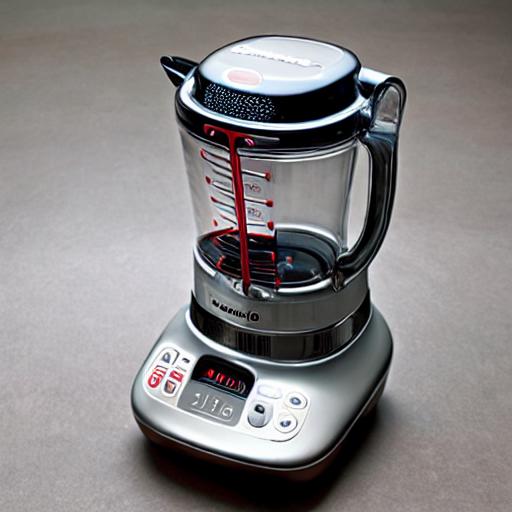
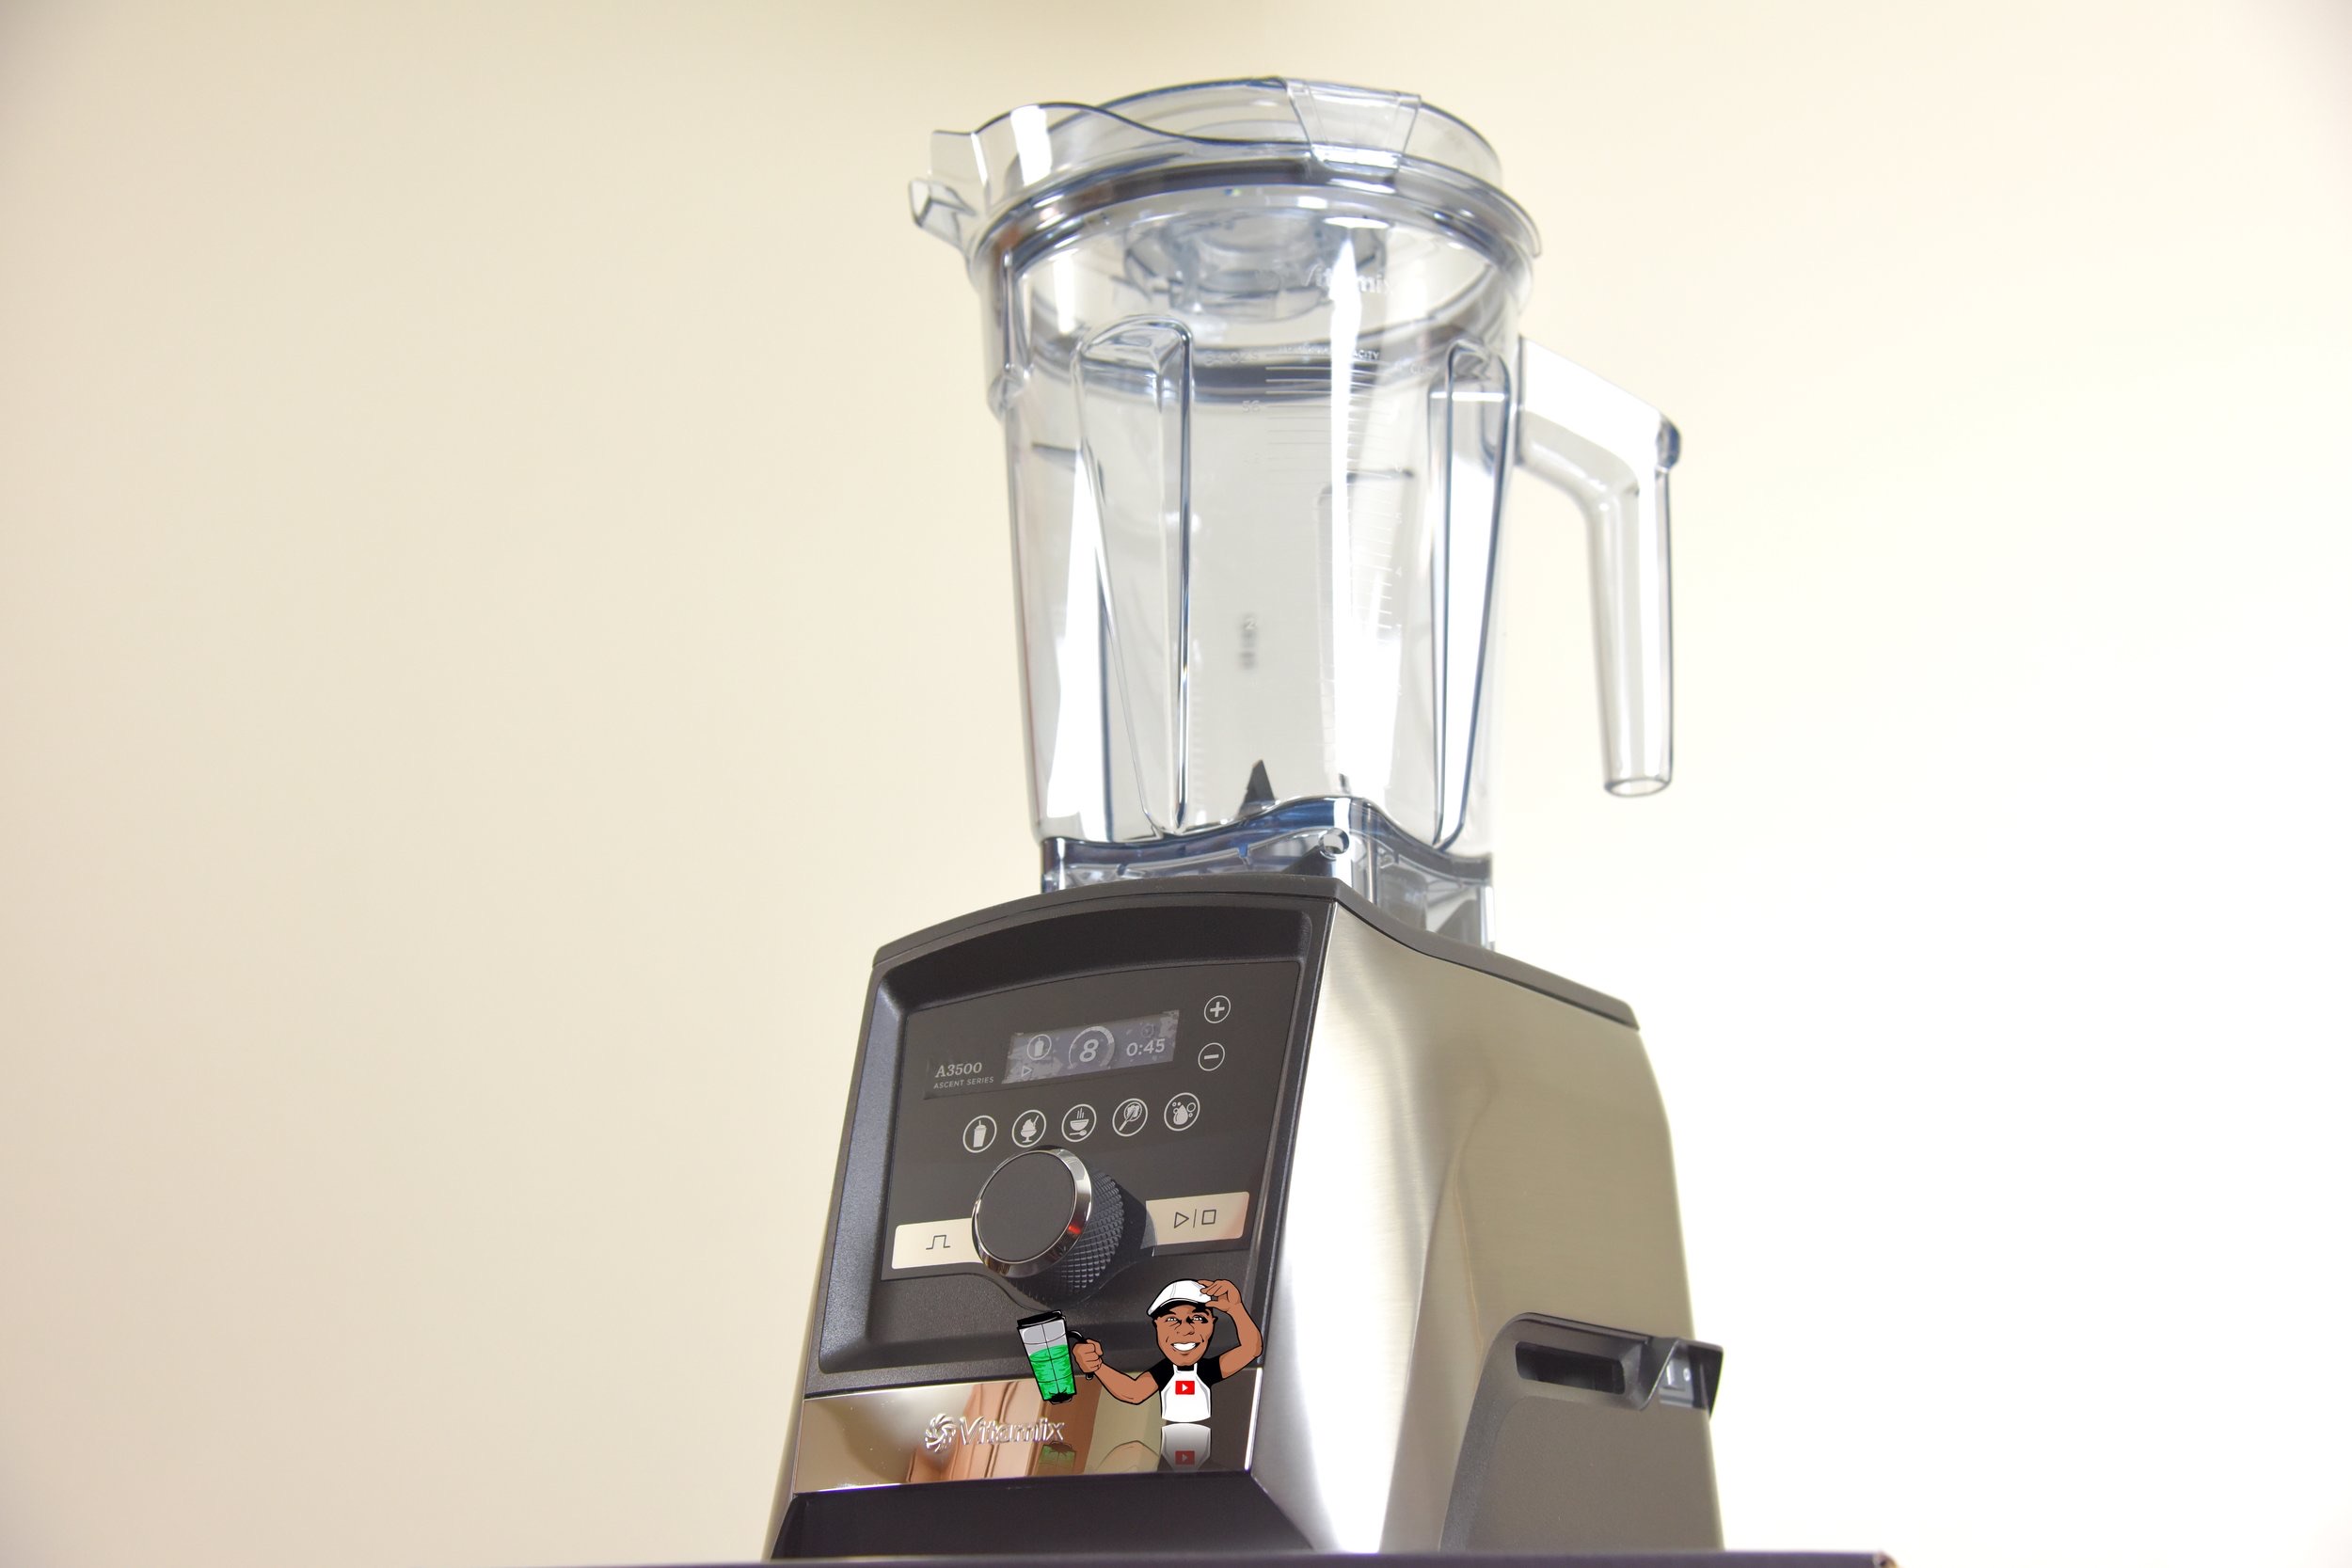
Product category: items_blender
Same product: no